Recalled (film)

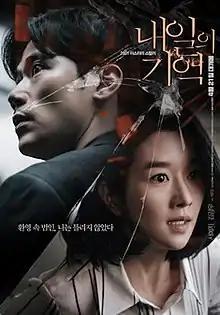
Theatrical release poster

Recalled is a 2021 South Korean mystery-thriller film directed by Seo Yoo-min and starring Seo Yea-ji, Kim Kang-woo and Yeom Hye-ran. The film is about a woman who starts seeing her future after losing her memory. The film was released on April 21, 2021.